Trudy Harrison

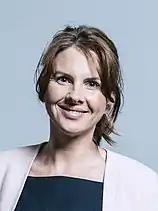
Official portrait, 2017

Harrison made her maiden speech on 25 April 2017, shortly before the General Election, at which she was re-elected. It was well received by "The Times" newspaper. In her first year in office she was subject to some criticism locally for not holding Constituency Surgeries and for being difficult to contact, as well as limited submissions of written parliamentary questions. She defended her record by pointing to fears over the safety of politicians, following the murder of Jo Cox.